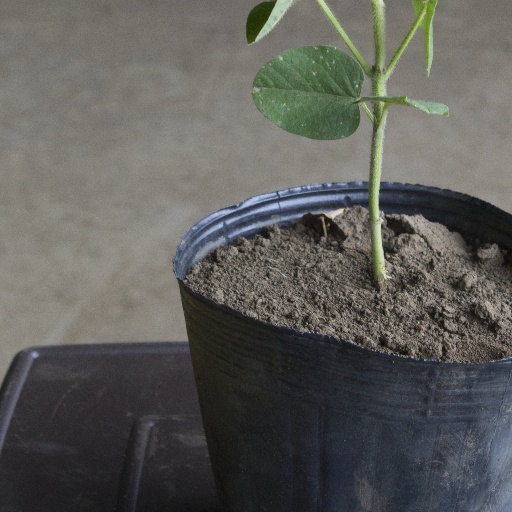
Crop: soybean